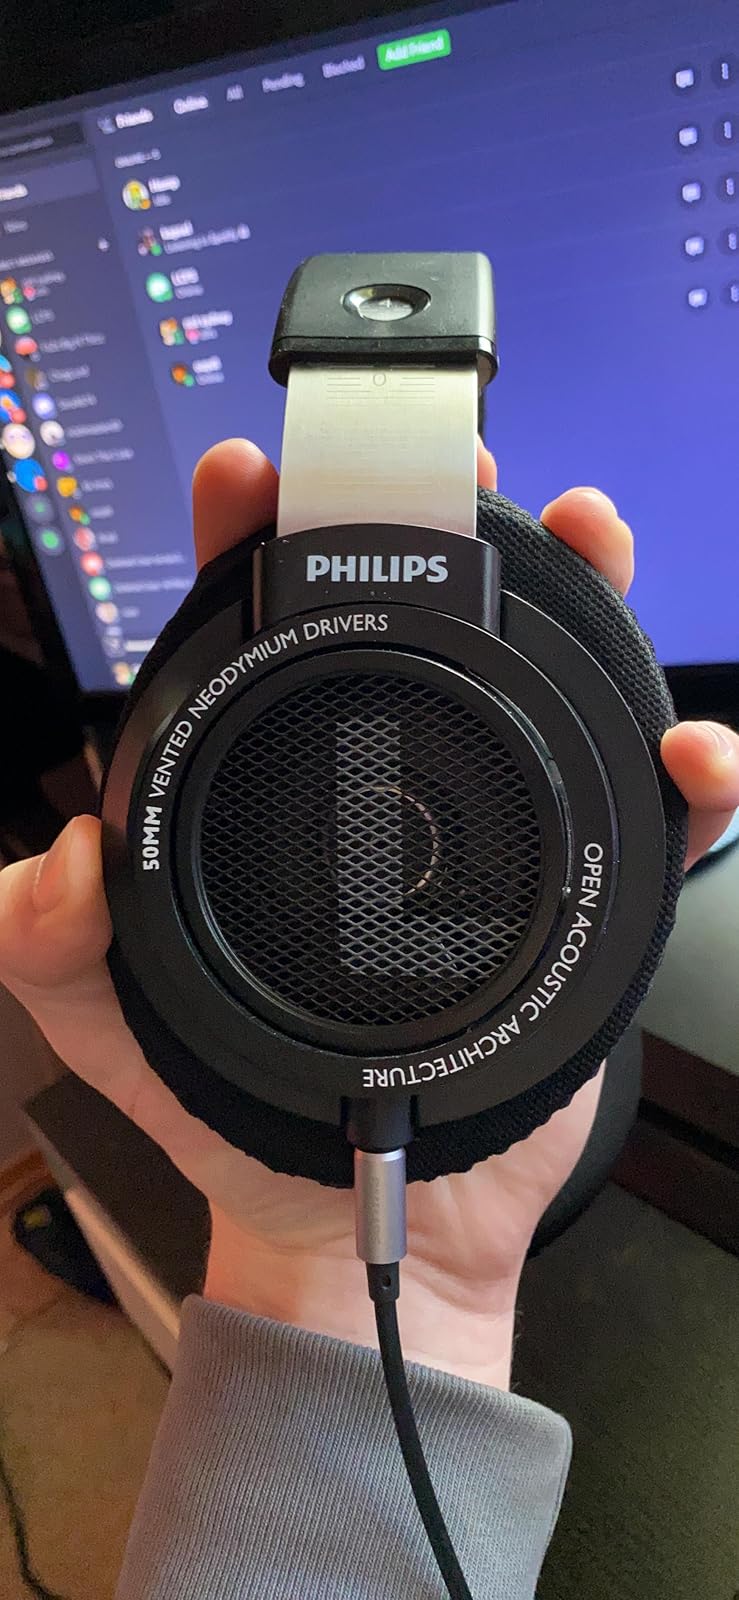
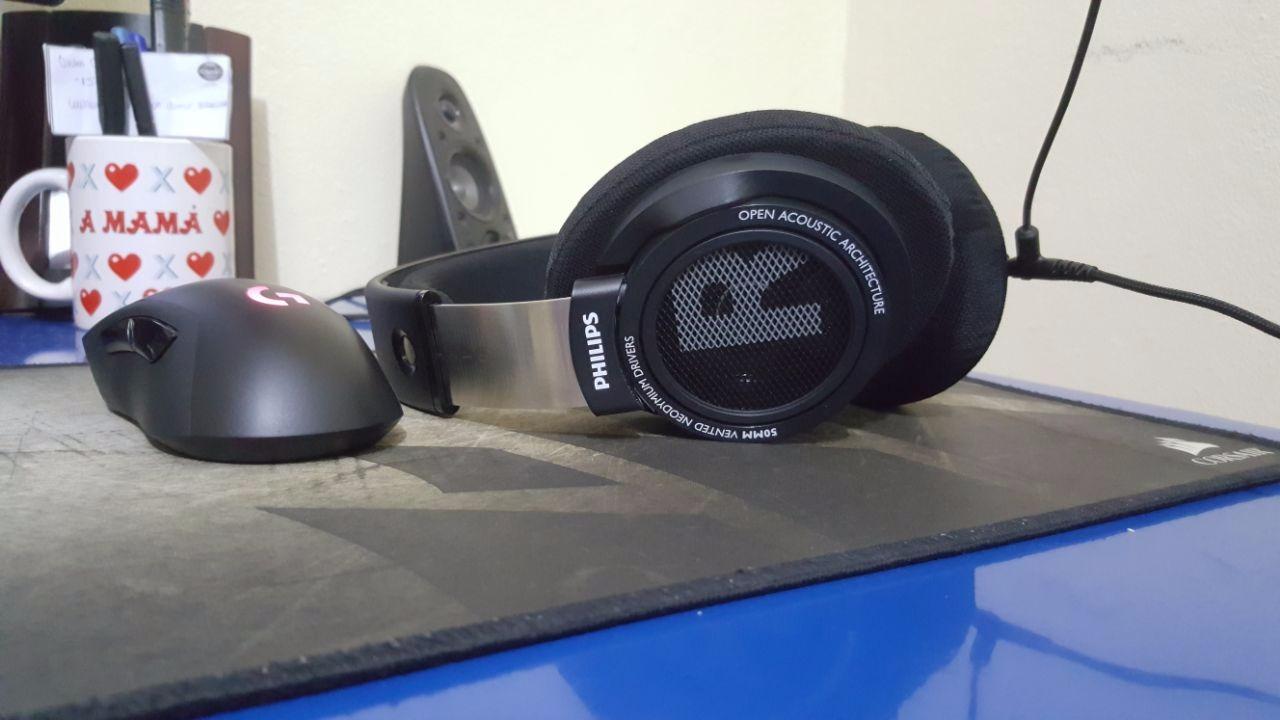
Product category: headphones
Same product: yes